When Knights Were Cold

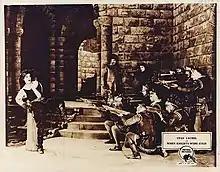
Lobby card

When Knights Were Cold is a 1923 American comedy film directed by Frank Fouce starring Stan Laurel.